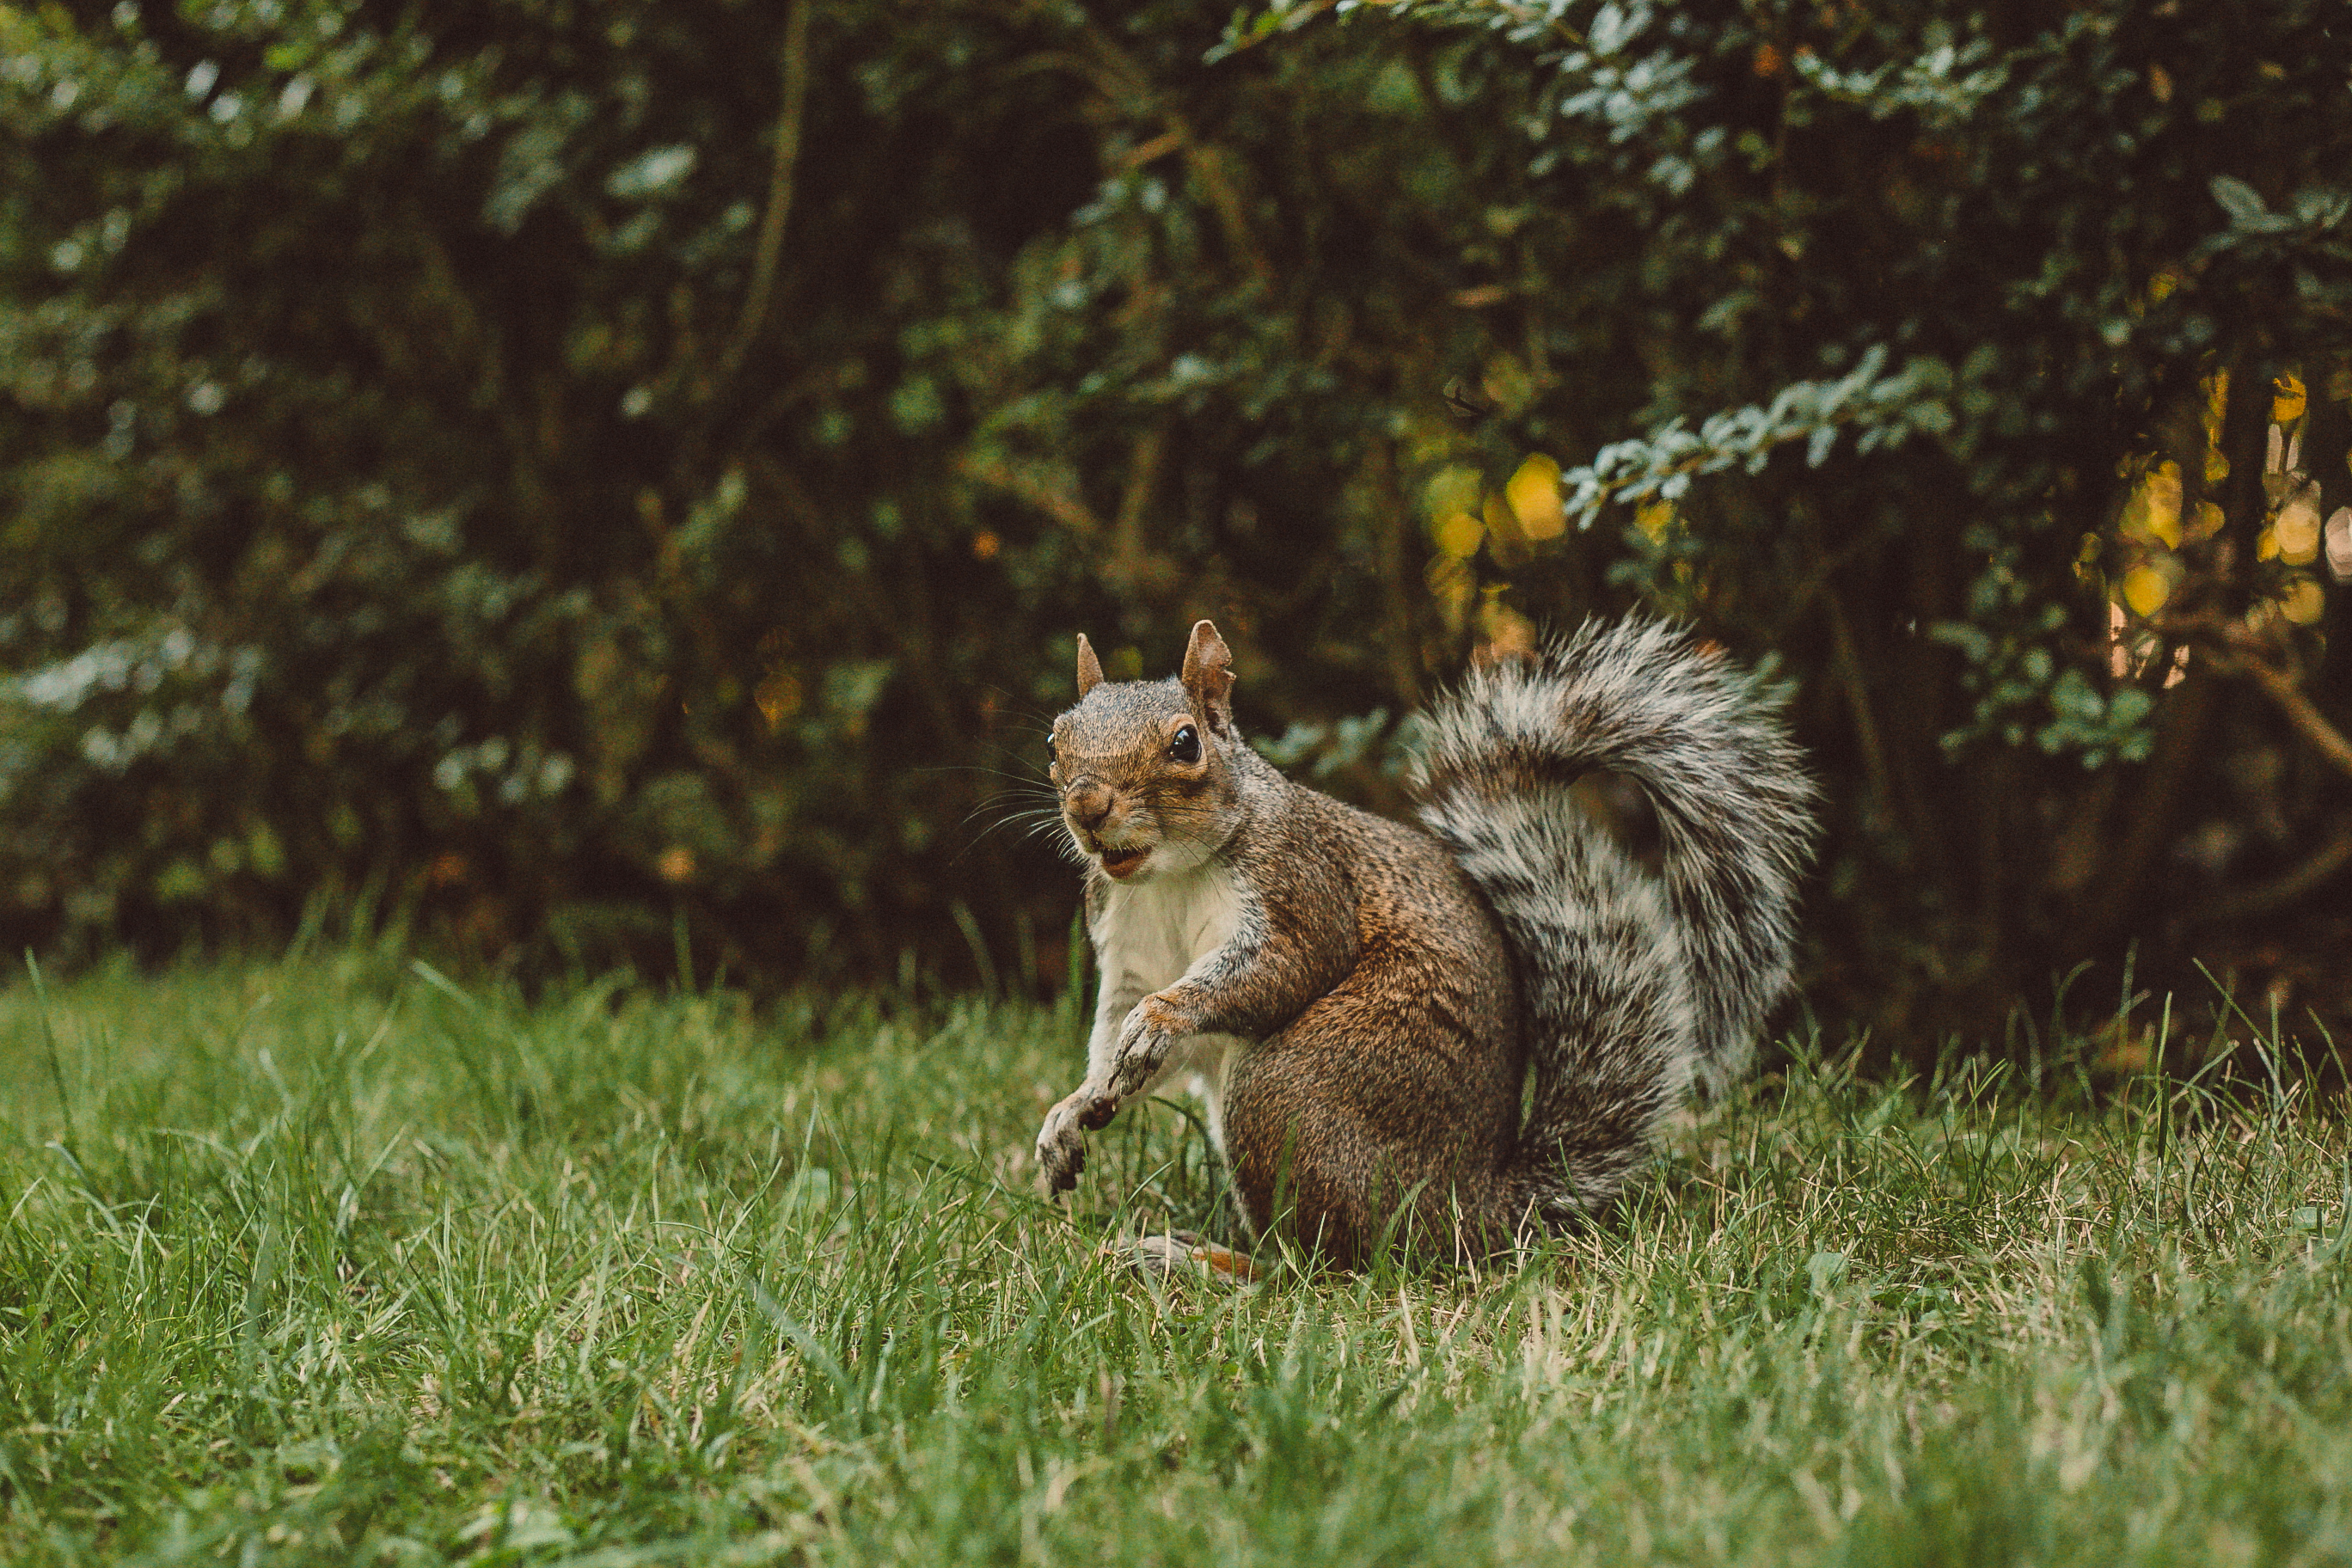
squirrel, grass, look, looking, claws, mammal, wildlife, green, fox squirrel, grey squirrel, tail, terrestrial animal, tree, rodent, plant, canidae, sporting group, fawn